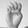
ASL letter: E